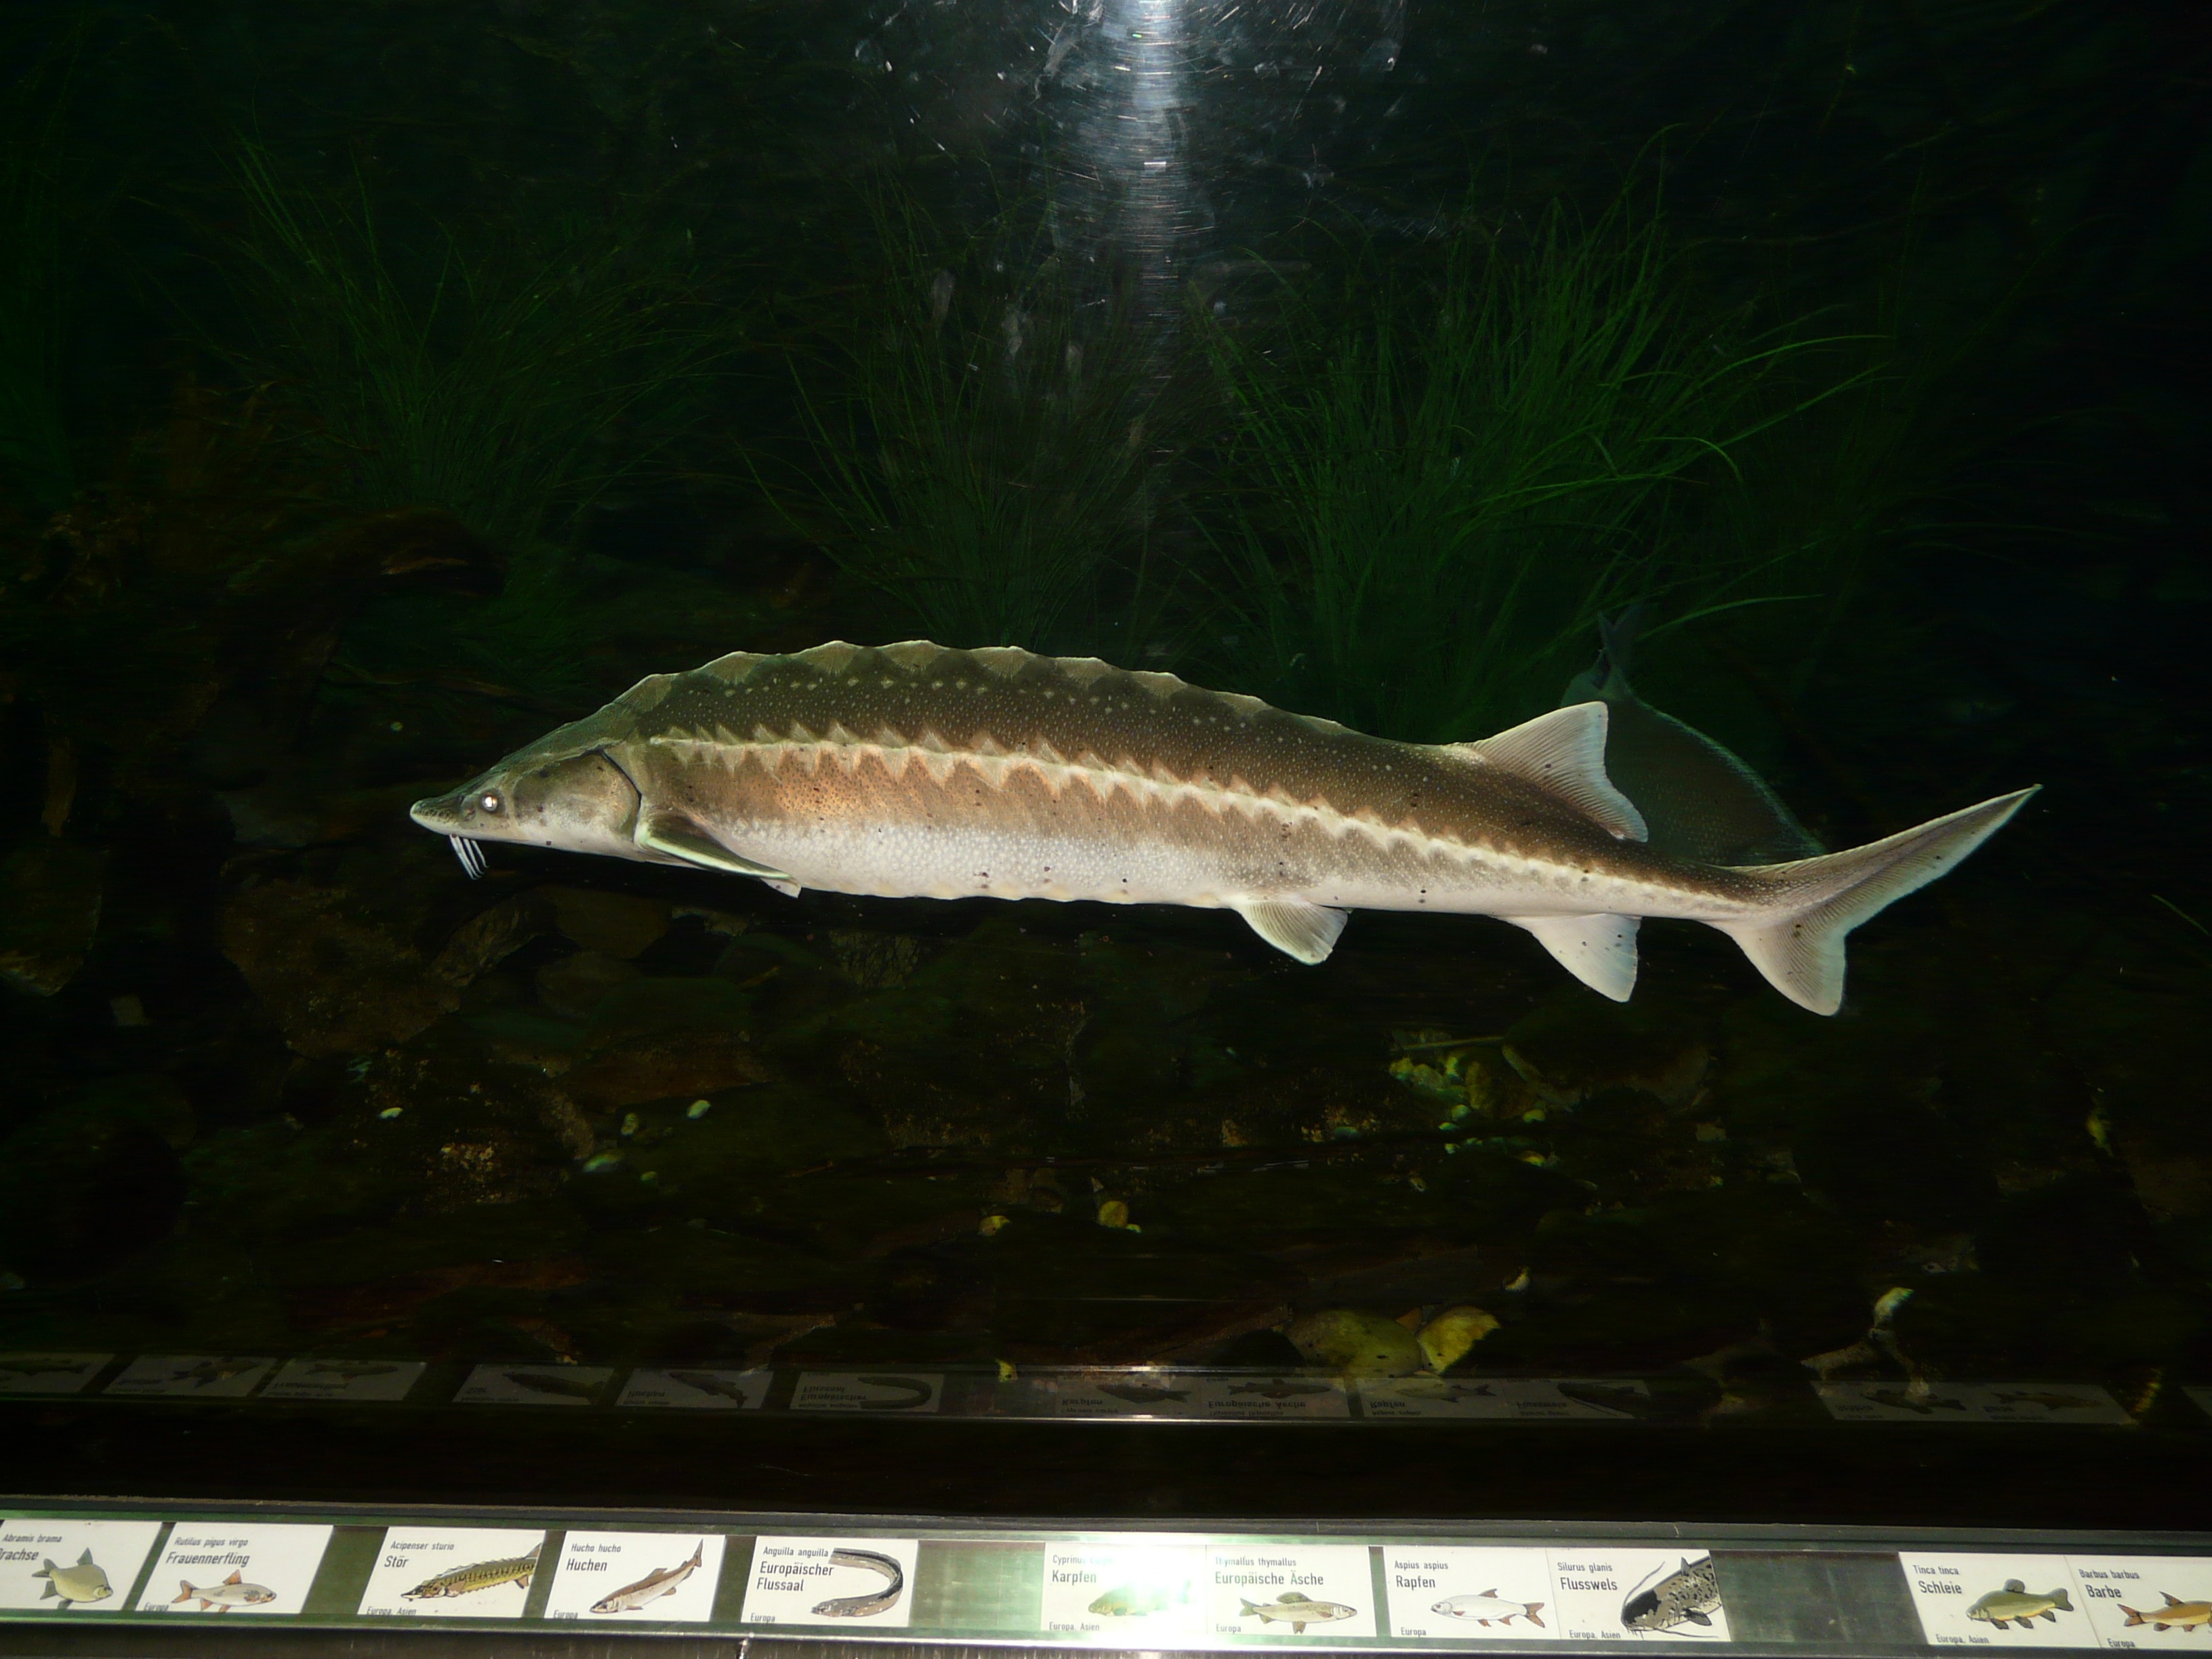
swim, fish, fauna, aquarium, vertebrate, fins, marine biology, european sturgeon, acipenser sturio, baltischer sturgeon, bony fish disturb, acipenser, anadromer wanderfisch, wanderfisch